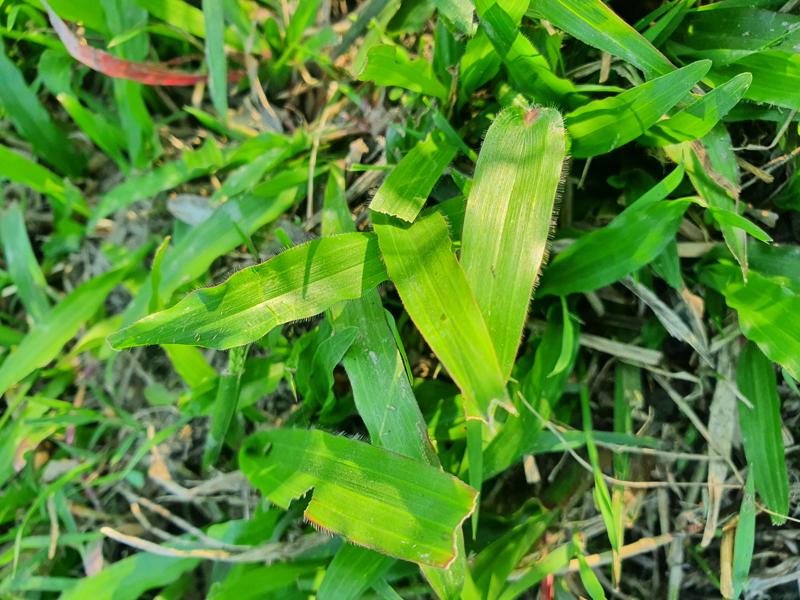
Weed species: Paspalum scrobiculatum